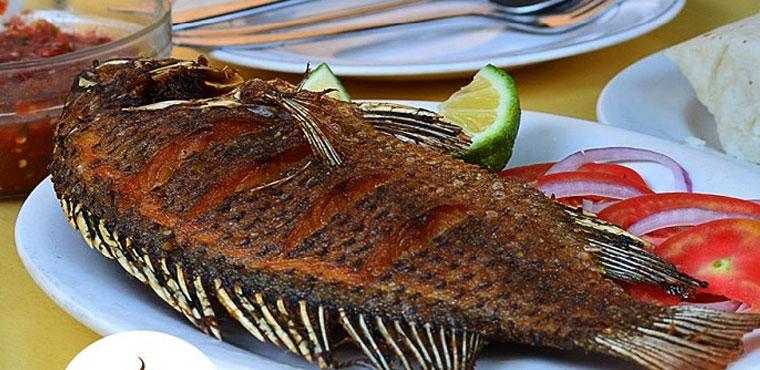
Juu ya meza mna sahani nyeupe juu yake sahani amekaangwa kwa mafuta aina ya tilapia kando mna kachumbari limau na rojo.